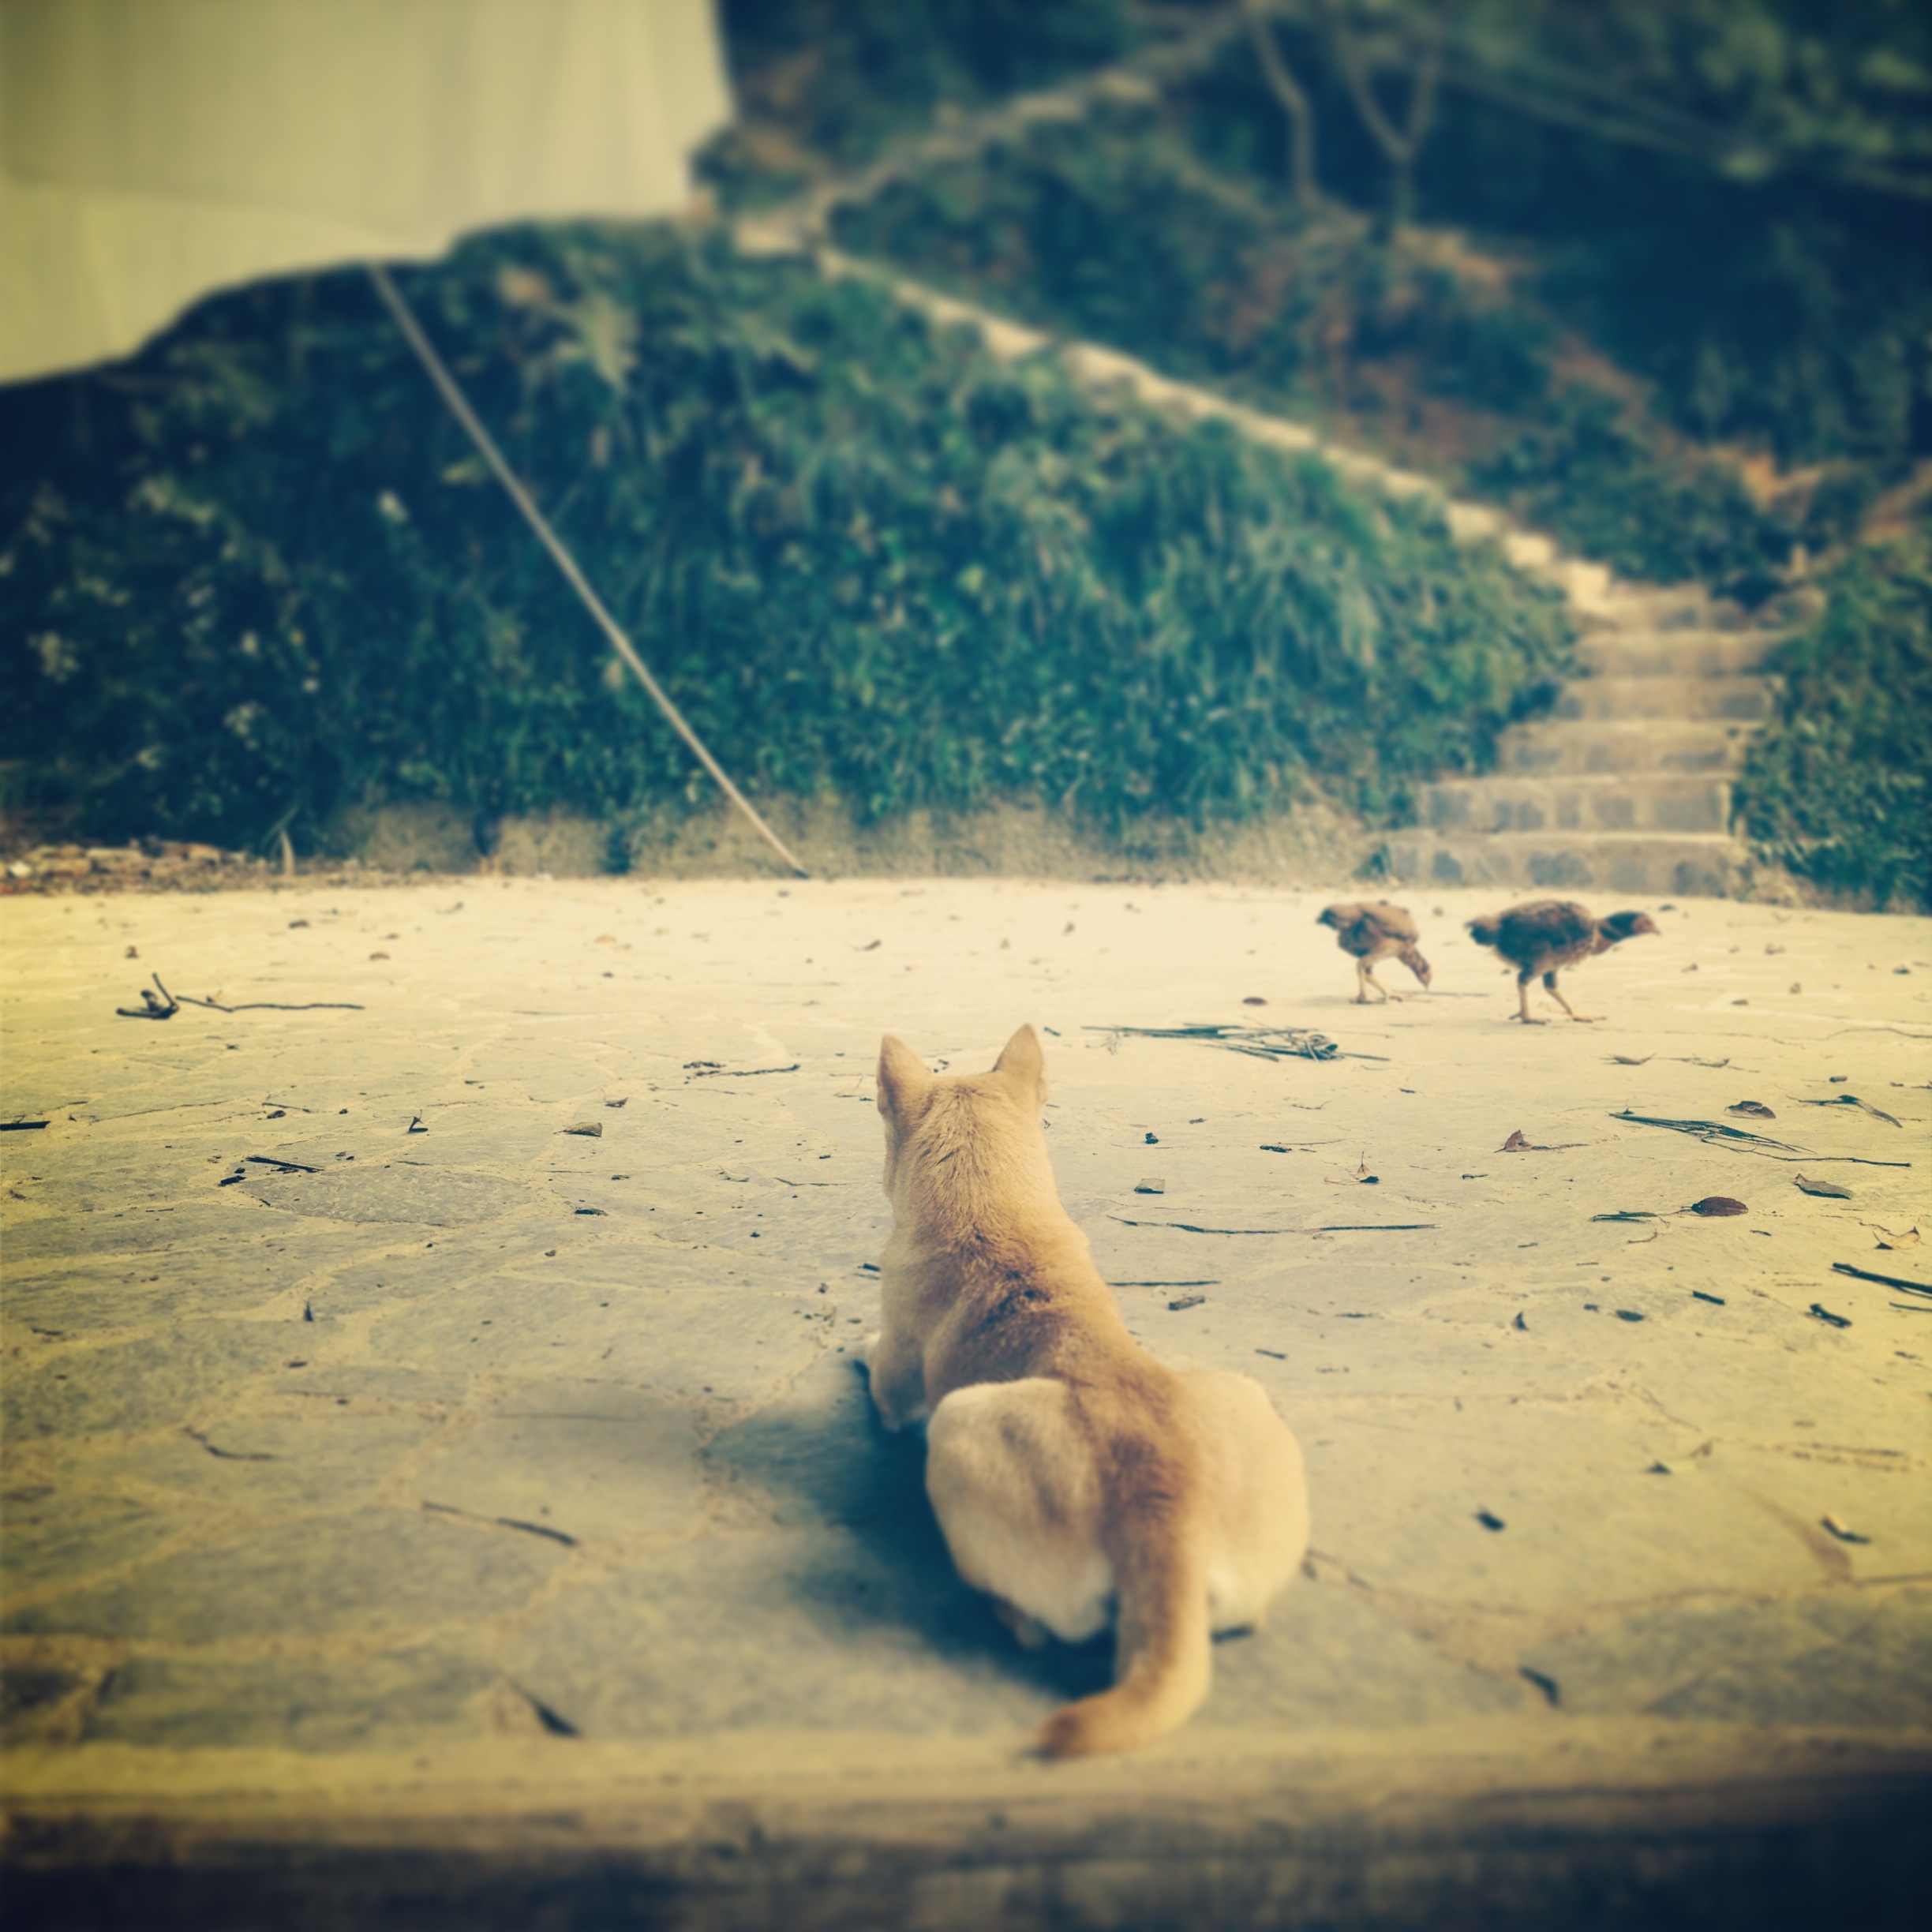
beach, sea, water, sand, ocean, sunlight, morning, wave, dog, canine, pet, reflection, sitting, guizhou